Judas Priest

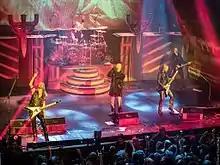
Judas Priest performing at the Warfield Theatre in San Francisco on 19 April 2018, as part of the Firepower World Tour, which featured Andy Sneap filling in for Glenn Tipton on guitar.

Along with Queen, Kiss and Def Leppard, Judas Priest was an inaugural inductee into the "VH1 Rock Honors". The ceremony took place on 25 May 2006 in Las Vegas, Nevada, and first aired on 31 May. Their presentation was preceded by Godsmack performing a medley of "Electric Eye"/"Victim of Changes"/"Hell Bent for Leather." Judas Priest then played "Breaking the Law", "The Green Manalishi (With the Two Prong Crown)" and "You've Got Another Thing Comin'", before which Halford rode a Harley-Davidson motorcycle onstage.